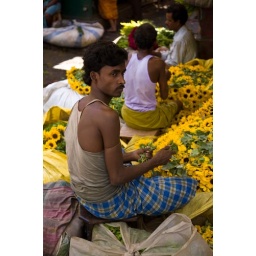
Kolkata - wholesale flower market near the Howrah bridge